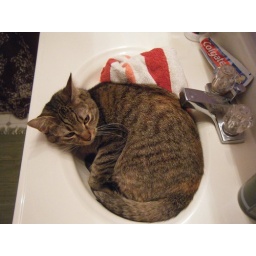
Pip took the towel off the shelf, put it in the sink and made herself comfortable :-)